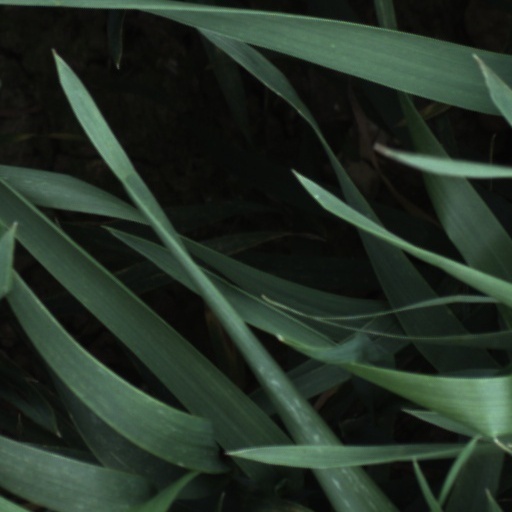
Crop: wheat